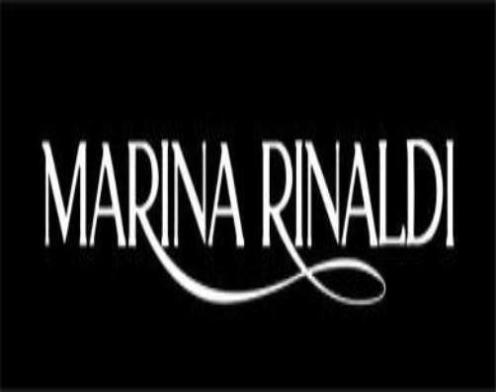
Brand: marina rinaldi
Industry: Clothes